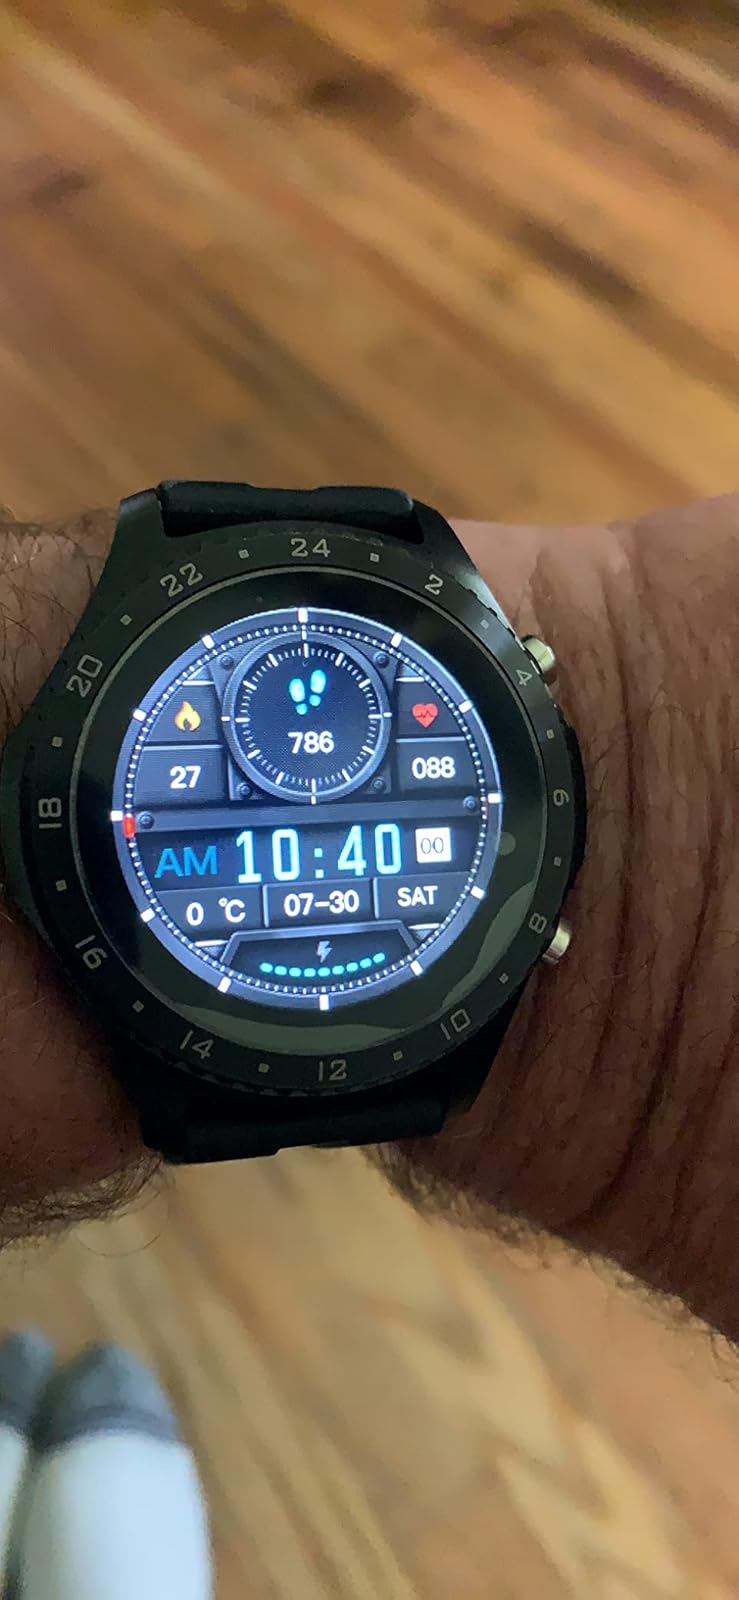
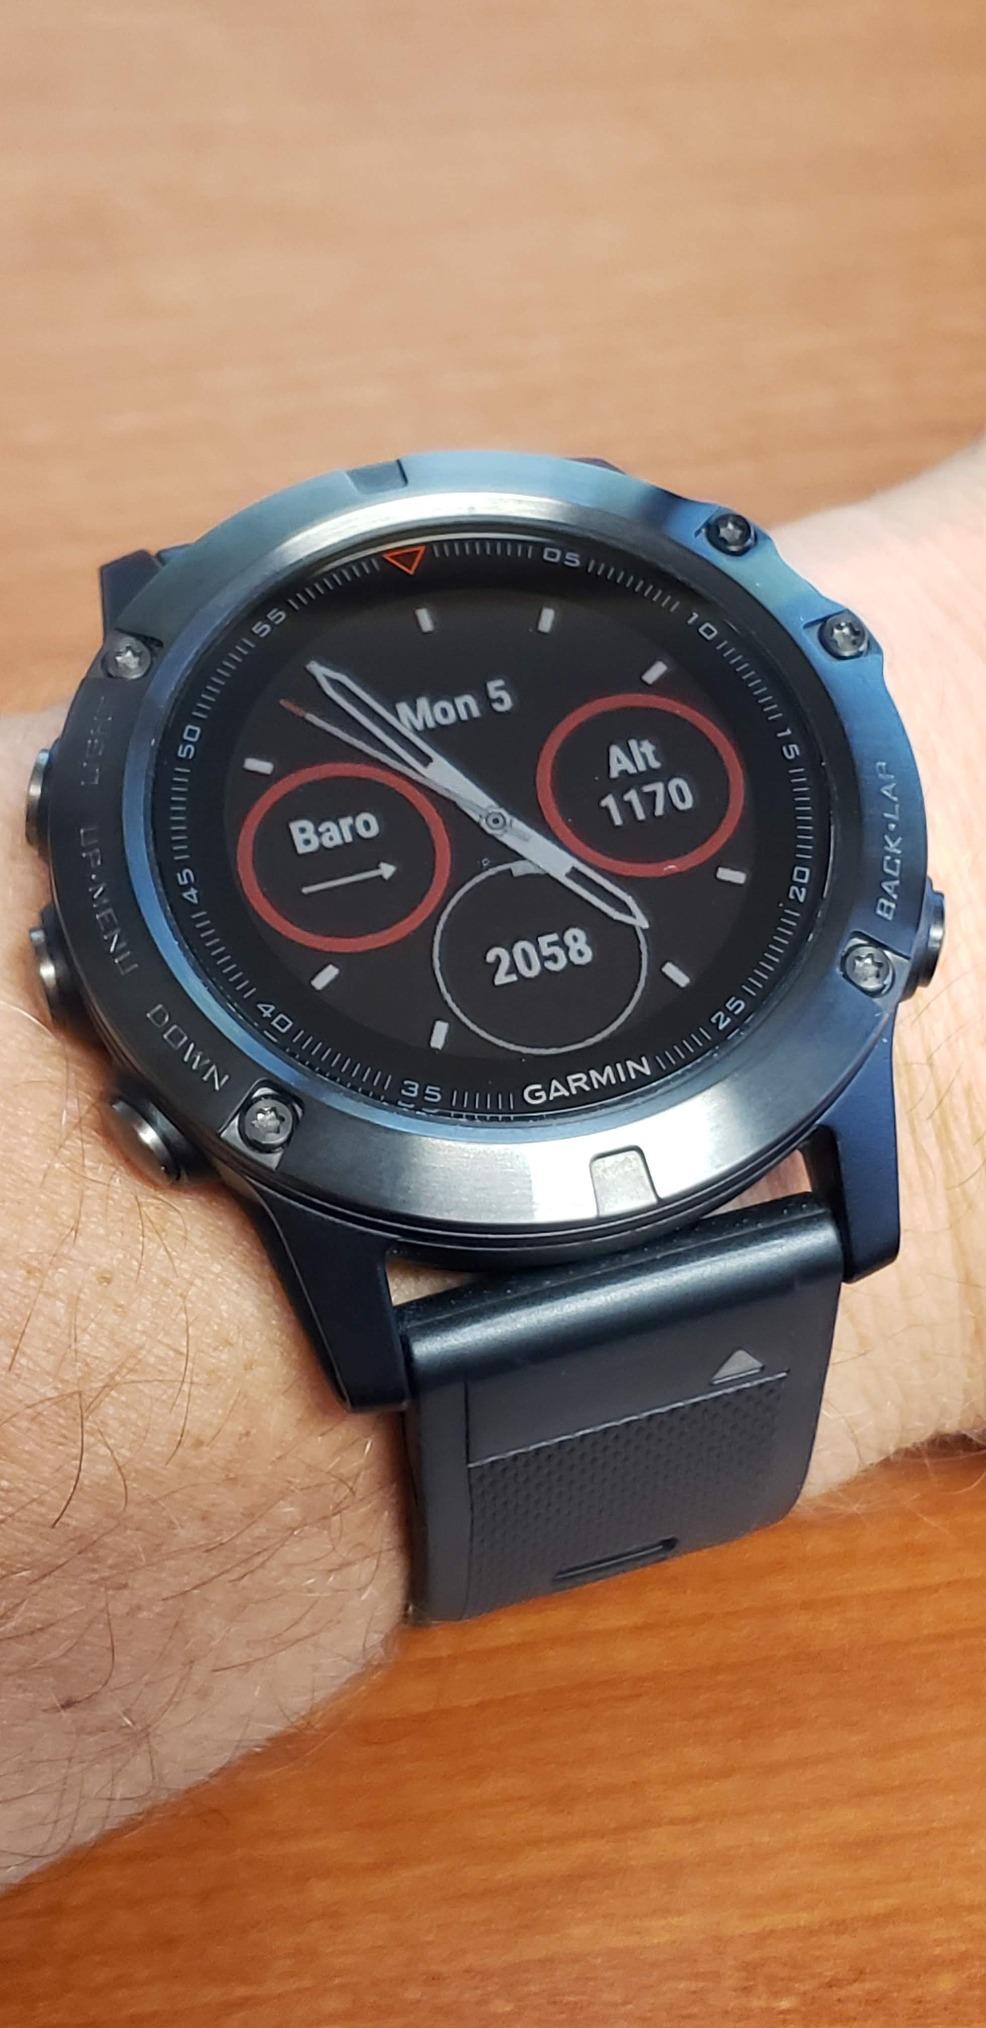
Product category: smartwatch
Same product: no